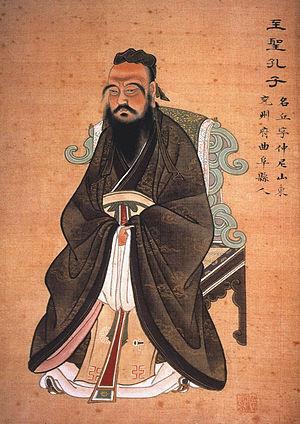
En Chine impériale, l'examen impérial était un examen pour déterminer qui de la population pouvait faire partie de la bureaucratie de l'État. Ce système a existé continûment pendant 1 300 ans, depuis sa création en 605 jusqu'à son abolition vers la fin de la dynastie Qing, en 1905.
La période des Printemps et Automnes ou période Chunqiu désigne, dans l'histoire de Chine, la première partie de la dynastie des Zhou orientaux, c'est-à-dire une période allant d'environ 771 à 481/453 av. J.-C. Elle tire son nom des Annales des Printemps et Automnes, une chronique des événements survenus entre 722 et 481 av. J.-C. issue des scribes de l'État de Lu mais concernant aussi les autres États.
Confucius, né le 28 septembre 551 av. J.-C. à Zou et mort le 11 avril 479 av. J.-C. à Qufu dans l’actuelle province du Shandong, est un philosophe chinois. Son patronyme est Kong, son prénom Qiu, et son prénom social Zhongni. Il est le personnage historique qui a le plus marqué la civilisation chinoise, et est considéré comme le premier « éducateur » de la Chine.